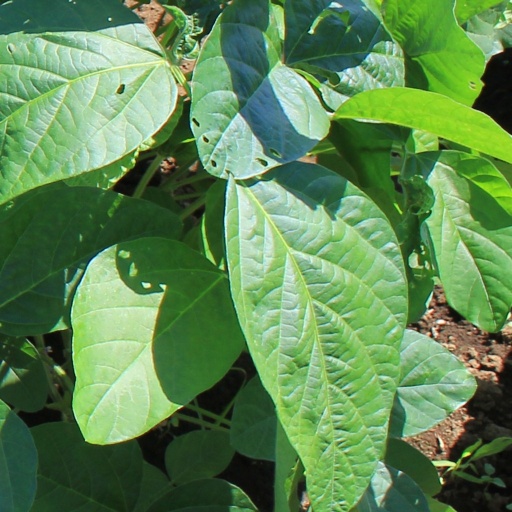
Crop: soybean